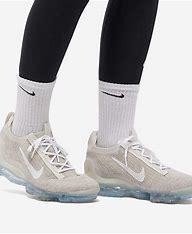
Brand: Nike
Model: Air Vapormax 2021 FK